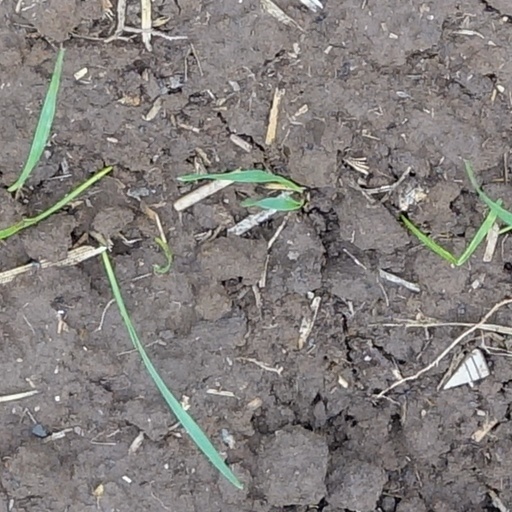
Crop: wheat